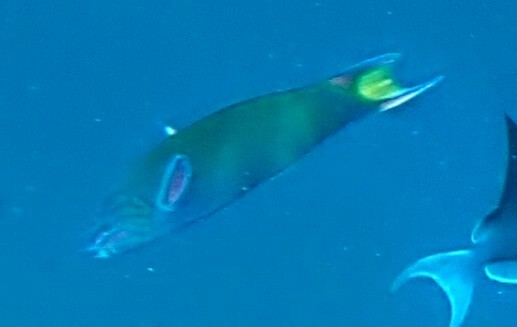
Thalassoma lunare (Moon Wrasse)